Glory to Gloriana

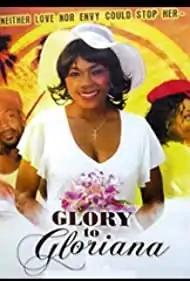
Film poster

Glory to Gloriana is a 2006 Jamaican film about the trials and tribulations of "Gloria" Eugenie Carroll Minto, an hotel owner. It is based on the first half of her autobiography, "Gloria to Gloriana".